English Building, University of Illinois Urbana-Champaign

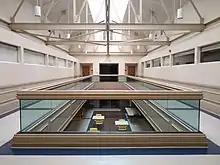
Central atrium

In the decades after the university's establishment in 1868, its academic core developed haphazardly along Green Street. When Altgeld Hall was completed in 1897, it filled in the last available space on the street's south side. With nowhere to build the new Agriculture Building (now Davenport Hall), university president Andrew S. Draper suggested a site to the south, facing west. After the Agriculture Building was completed in 1899, Noyes Laboratory of Chemistry was built between it and the Natural History Building. Both new edifices fronted a large lawn, which was divided into a west portion and an east portion by Burrill Avenue. The English Building was the first structure built on the west side of Burrill Street south of the Green Street cluster; it was the last building placed without regard to any formal plan for the future development of the campus.